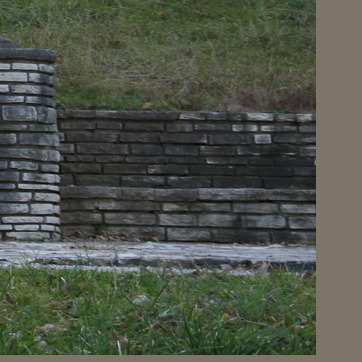
Material: stone